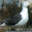
Label: bird